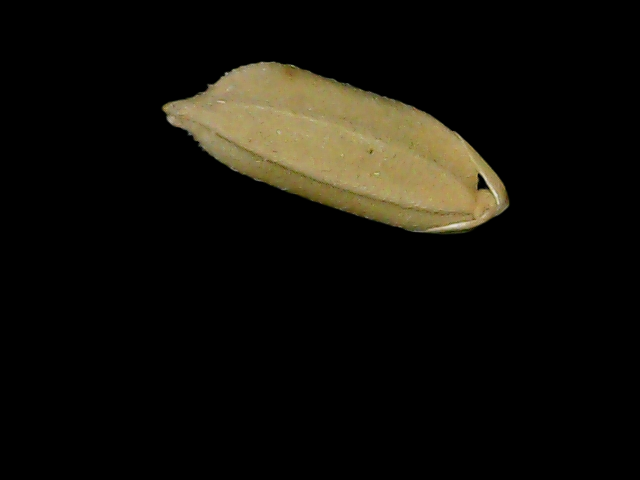
Rice variety: Bd76